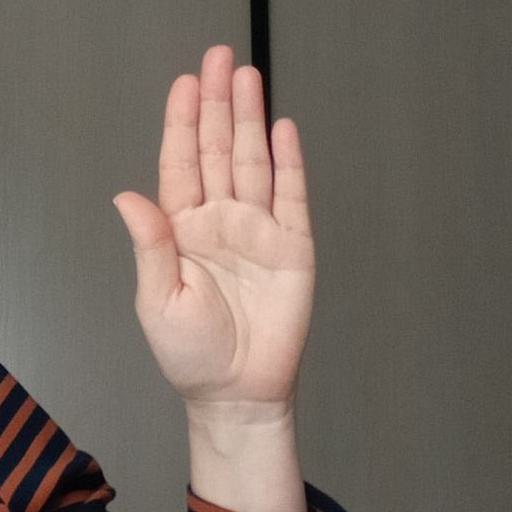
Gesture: stop